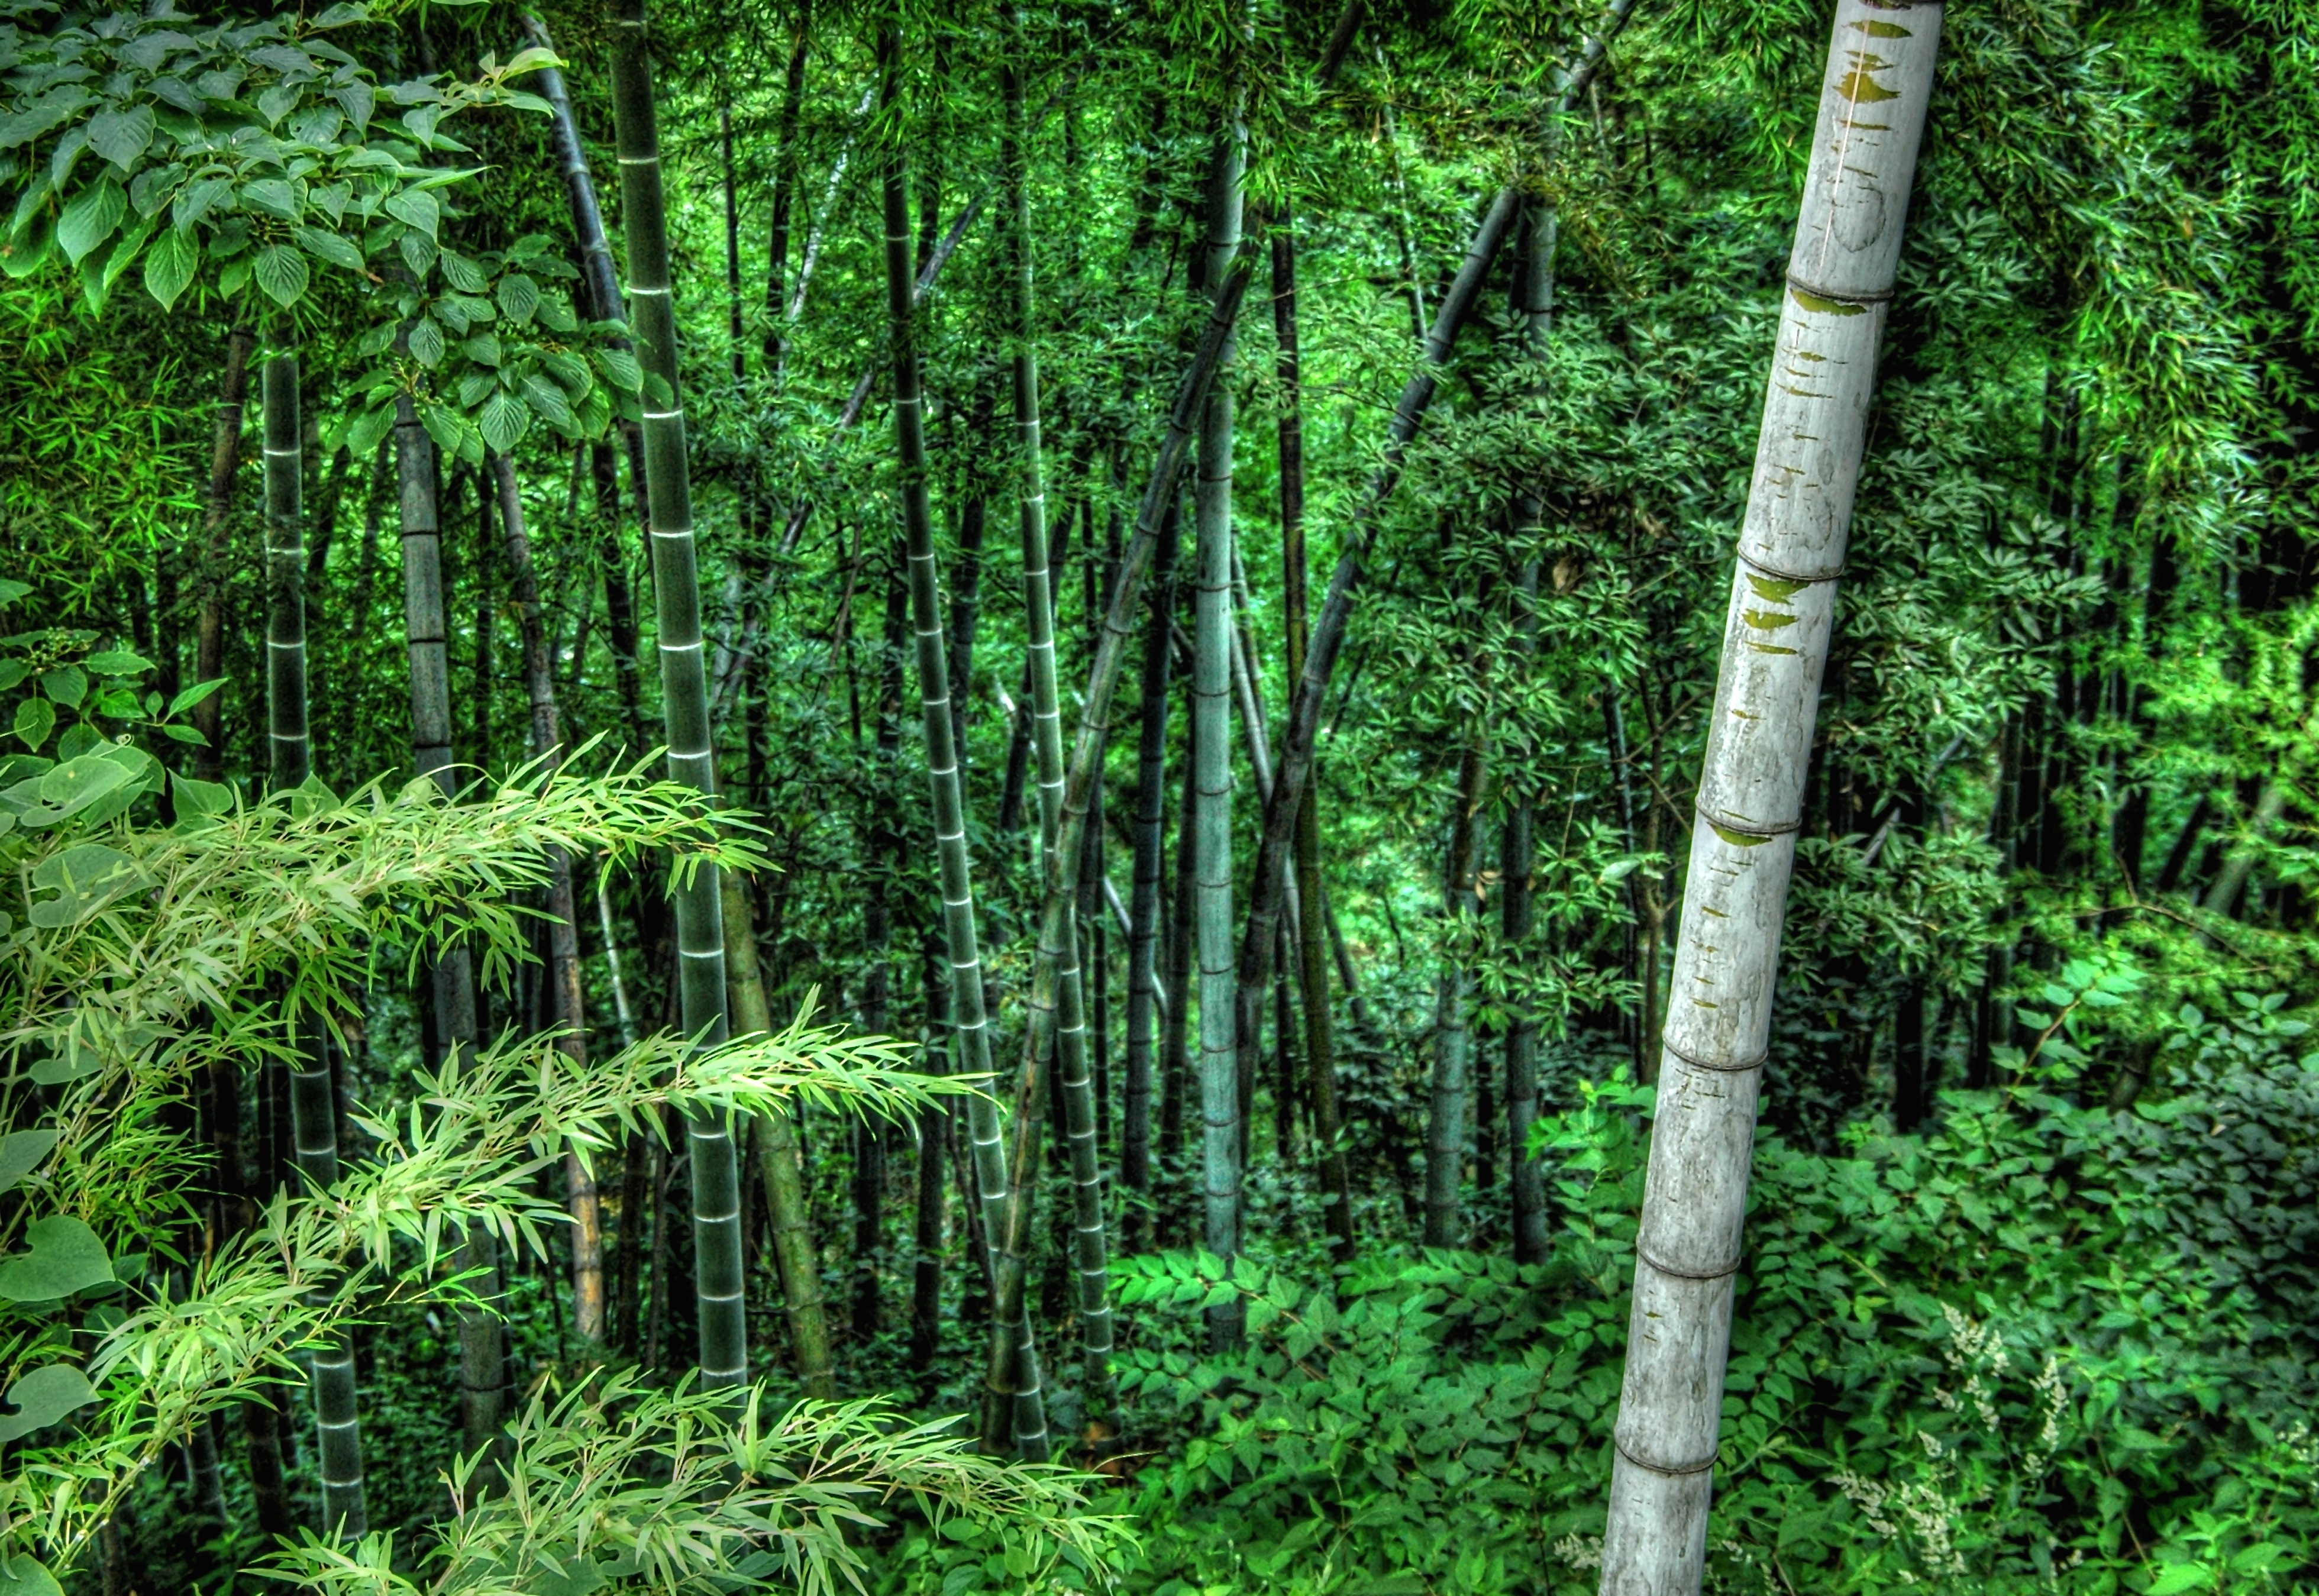
tree, forest, branch, plant, green, jungle, fir, spruce, vegetation, rainforest, deciduous, grove, woodland, habitat, bamboo, ecosystem, biome, old growth forest, natural environment, woody plant, temperate broadleaf and mixed forest, temperate coniferous forest, land plant